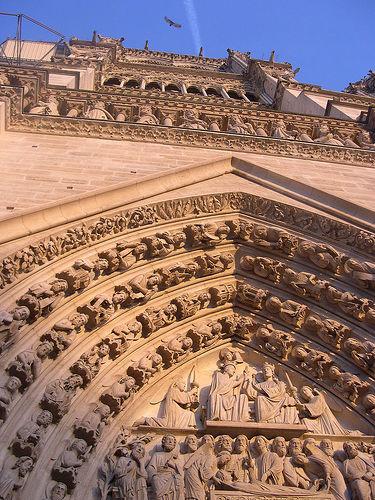
Weather: sun or clear